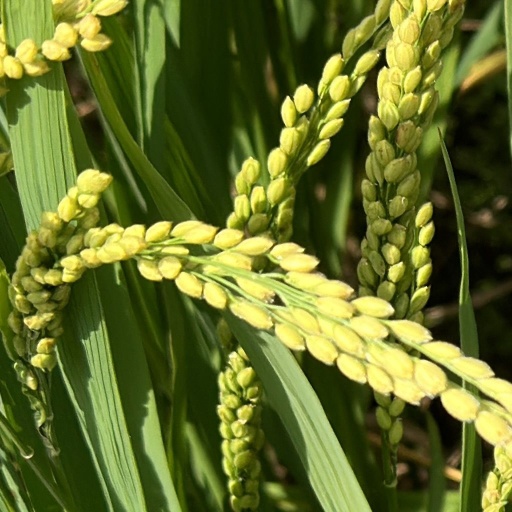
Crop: rice